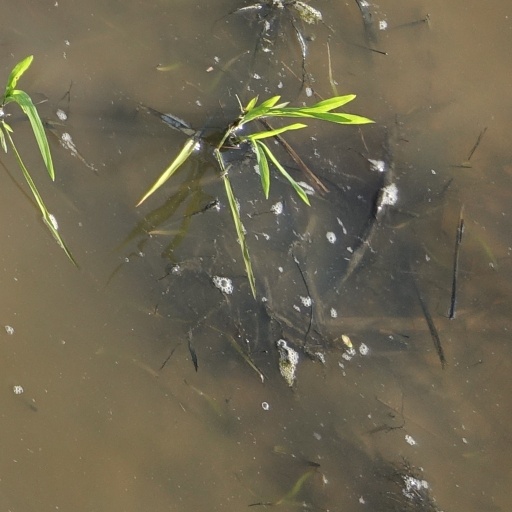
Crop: rice